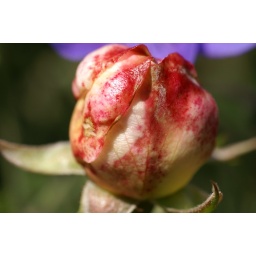
Taken in the flower beds near the Diana Memorial Hyde Park.